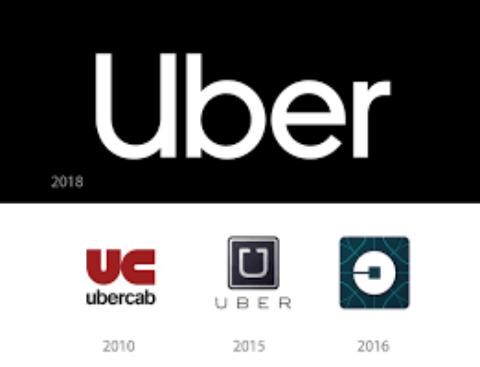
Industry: Others